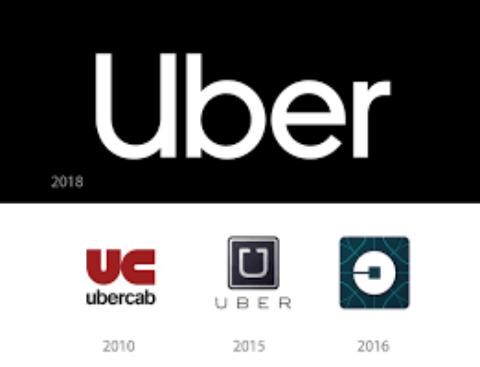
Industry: Others